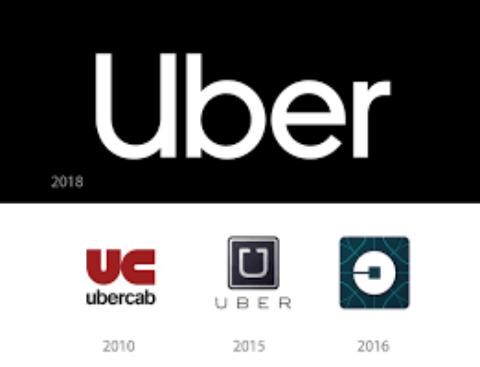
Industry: Others